New Living Translation

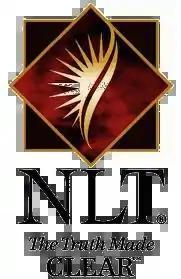
Former logo

Work on this revision began in 1989 with ninety translators; it was published in July 1996, 25 years after the publication of "The Living Bible". Advanced reader copies of the Epistle to the Romans were originally printed as the "New Living Version", but eventually renamed the New Living Translation to avoid confusion between this new work and "The Living Bible". NLV is still used to identify the New Living Translation in ONIX for Books. Soon after that, a new revision was begun and The Second Edition of the NLT (also called the NLTse) was released in 2004. A revision in 2007 comprised mostly minor textual or footnote changes. Other revisions were released in 2013 and 2015 with minor changes throughout.